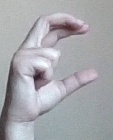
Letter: thal